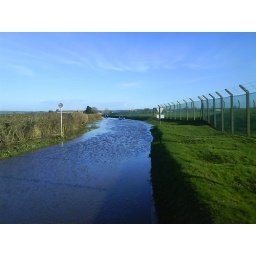
A flooded road (with a car stuck in it) on my way to work